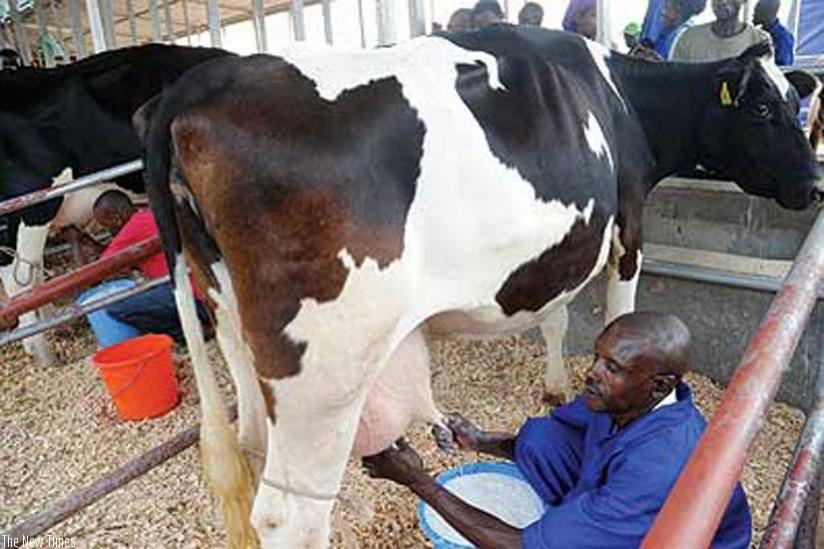
Hawa ni watu wenye wanaoinda ngombe ili wapate maziwa ya kuuza na kupata faida ya pesa.